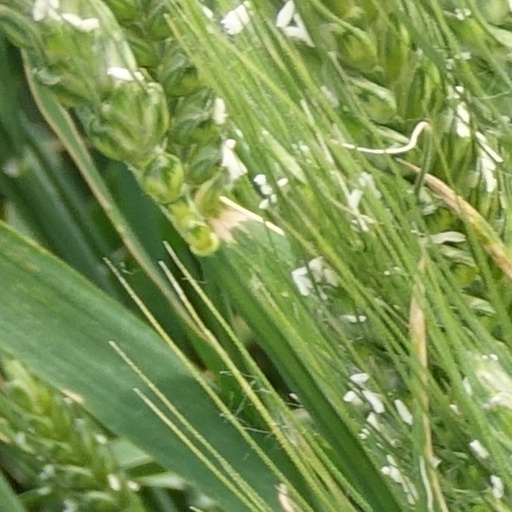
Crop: wheat